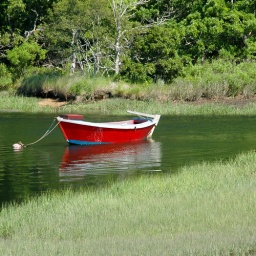
Little red boat in "green" waters